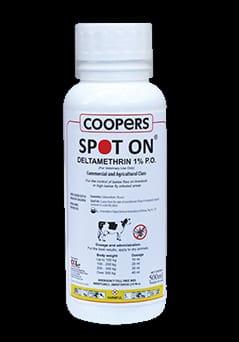
Kopo lenye rangi nyeupe, likiwa na maandishi na picha ya ng'ombe, likimjuza mtumiaji faida zake katika mwendelezo wa kuimarisha afya ya mfugo.